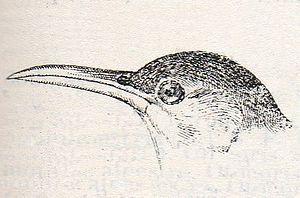
Sirli ricoti (Chersophilus duponti)
Le Sirli de Dupont, ou Sirli ricoti, est une espèce d'oiseaux de la famille des Alaudidae, la seule du genre Chersophilus.
Le nom de sirli est porté par trois oiseaux de la famille des Alaudidae.